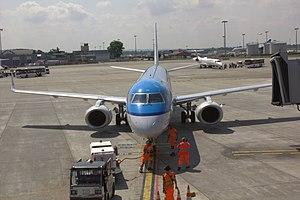
Installation d'un GPU sur un Embraer 190 de KLM
Le gilet de haute visibilité ou gilet de sécurité est un vêtement à haute visibilité considéré comme équipement de protection individuelle, destiné à améliorer la visibilité d'une personne évoluant en bordure de chaussée en situation dangereuse ou sur un chantier. Bien que l'on parle d'un « gilet » ou d'une « chasuble », toutes sortes de vêtements couvrant le haut du corps peuvent remplir la même fonction – en reprenant largement les caractéristiques extérieures d'un vêtement à haute visibilité : chemise, débardeur, tee-shirt, polo, sweat, pull, anorak, blouson, veste, parka, cape de pluie, combinaison – sinon le gilet ou chasuble est à enfiler par-dessus ses autres vêtements.